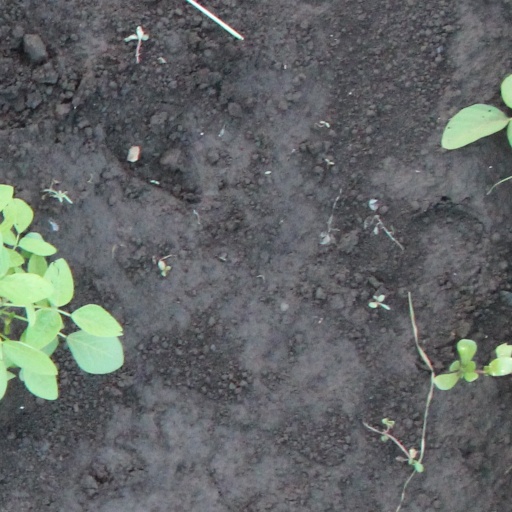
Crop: soybean